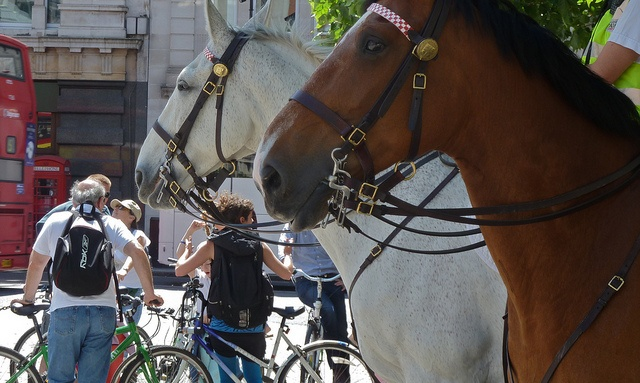
A brown horse standing next to a white horse.
Some very big pretty horses near some people with bikes.
People on bicycles are between a double decker bus and horses.
Two horses on a street with people and bicycles
a brown and white horse some people buildings and bicycles